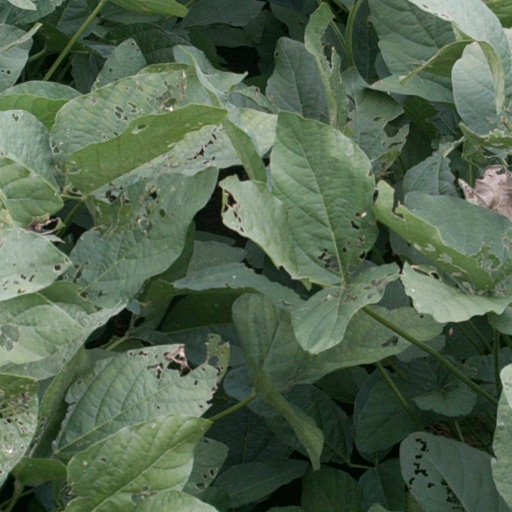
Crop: soybean